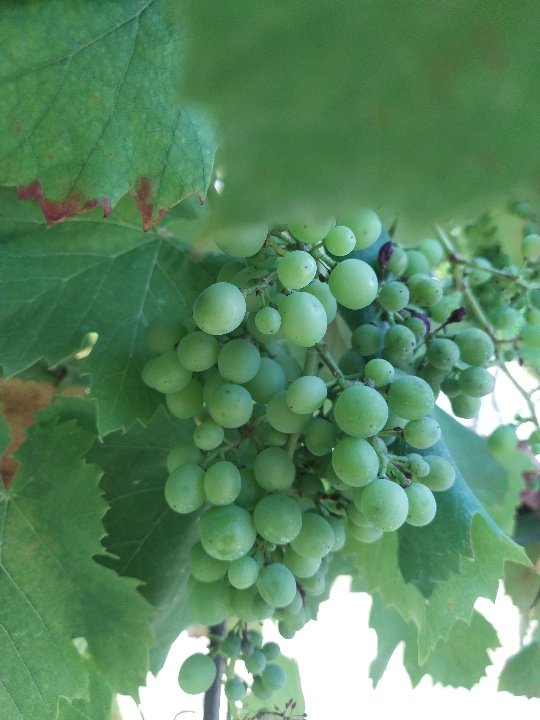
Berries visible: 98
Grape clusters: 1